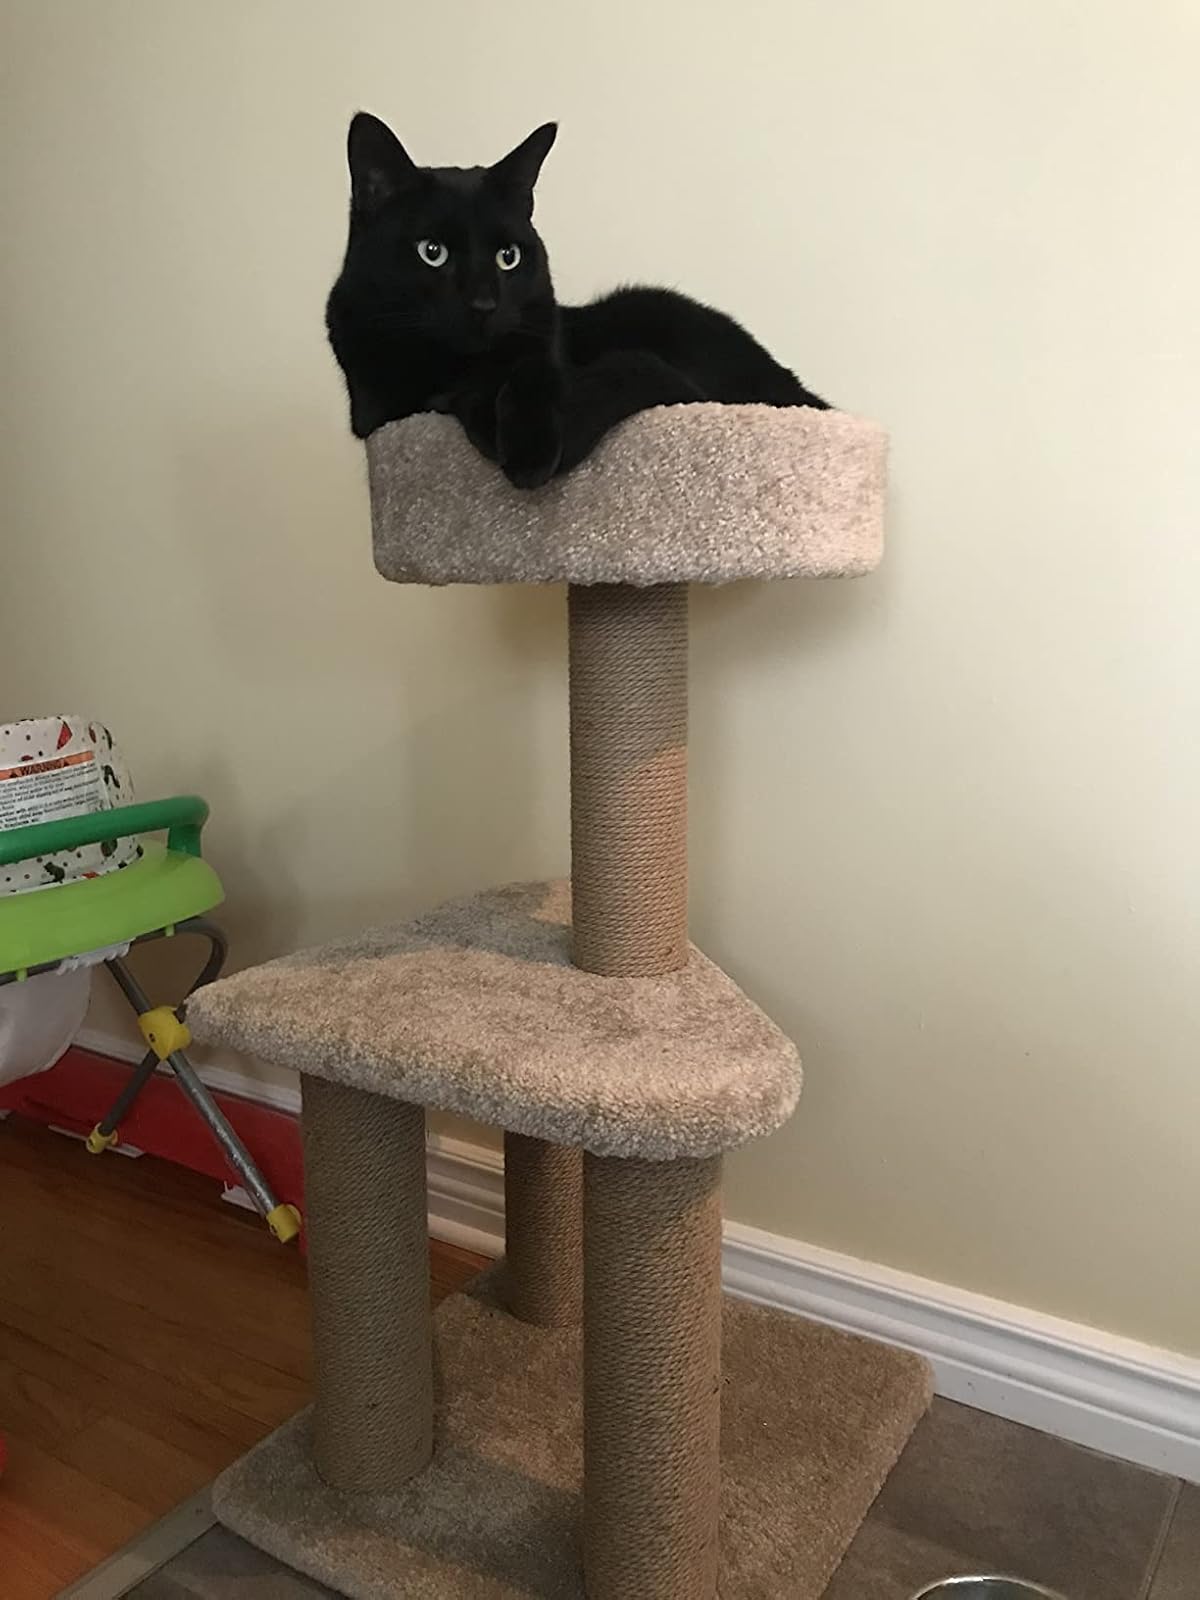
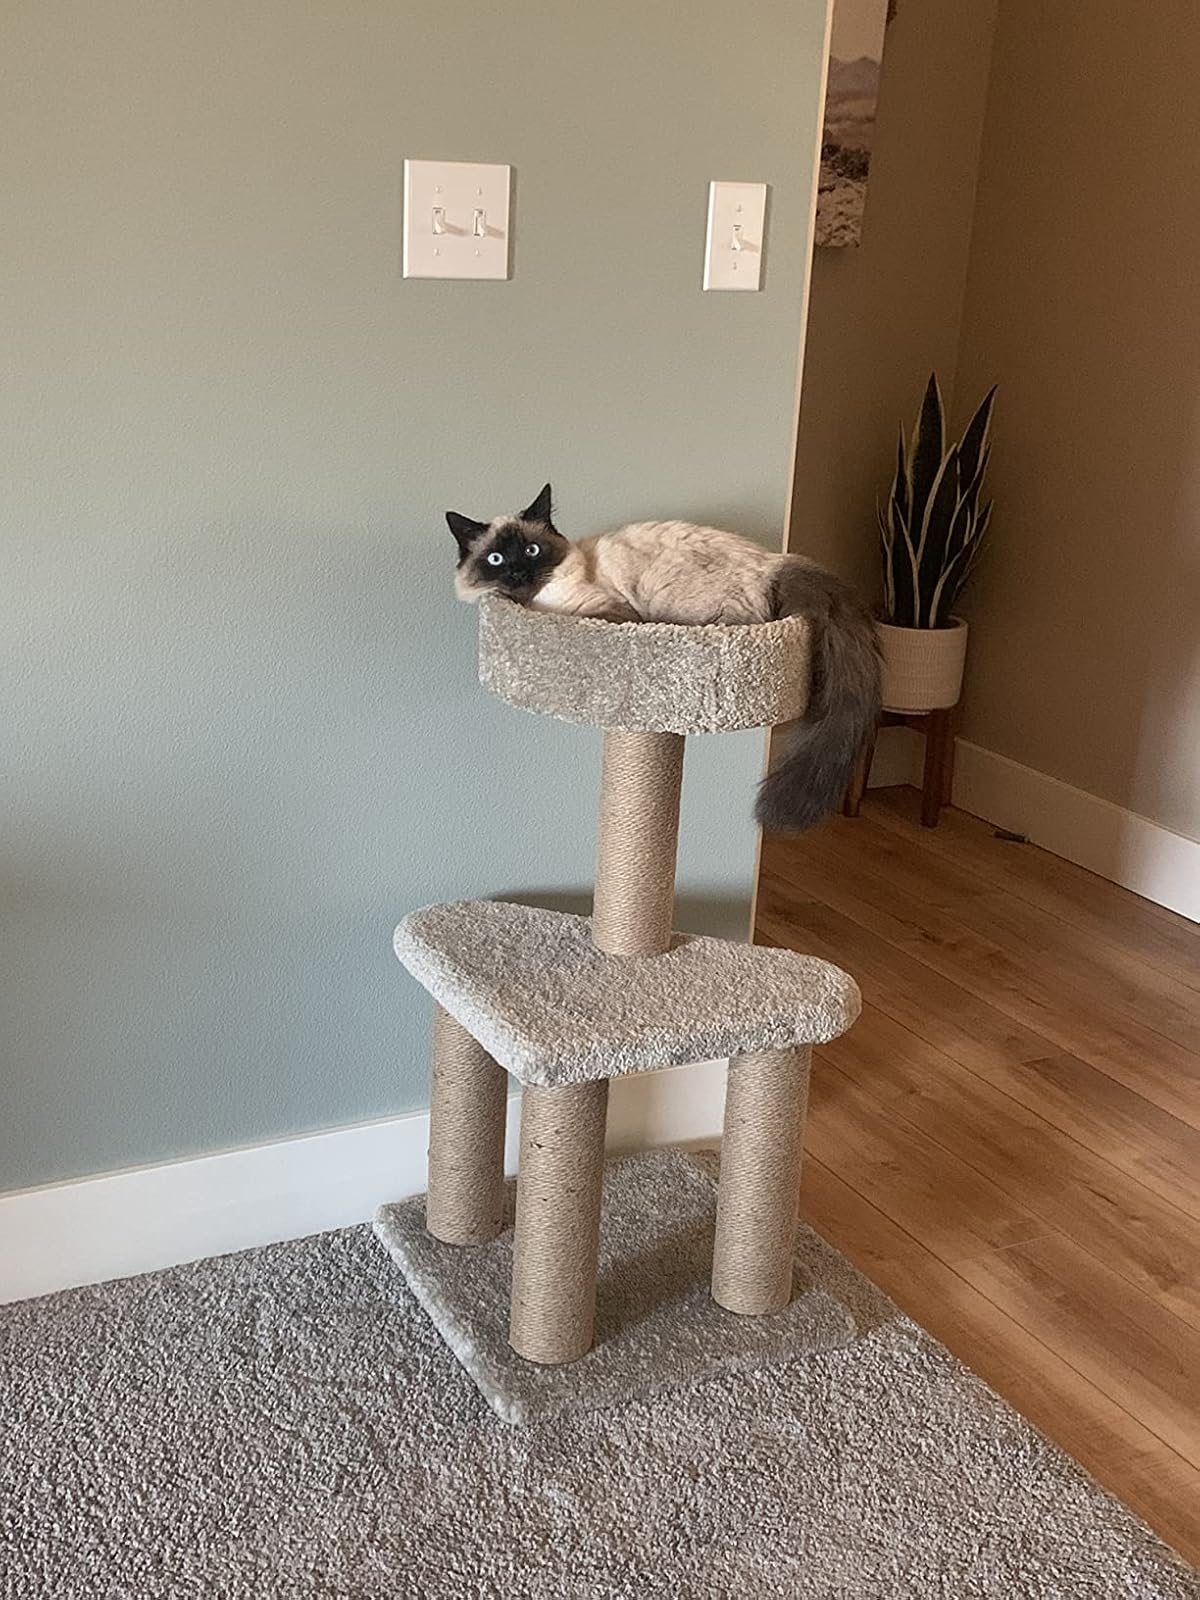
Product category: items_cat tree
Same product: yes